West Street School

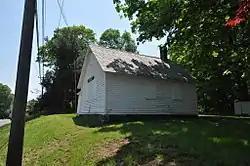

West Street School is a historic one-room school house at 1432 West Street in Southington, Connecticut. Built about 1760, it is the oldest surviving school building in the town. It served the town as a school until 1946, and is now preserved by the Southington Historical Society. It was added to the National Register of Historic Places in 1988.